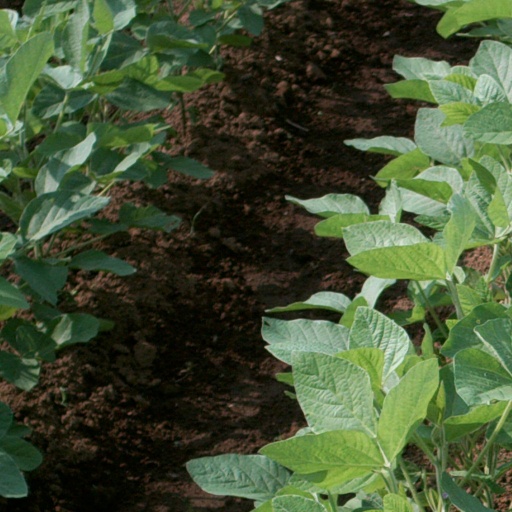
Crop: soybean